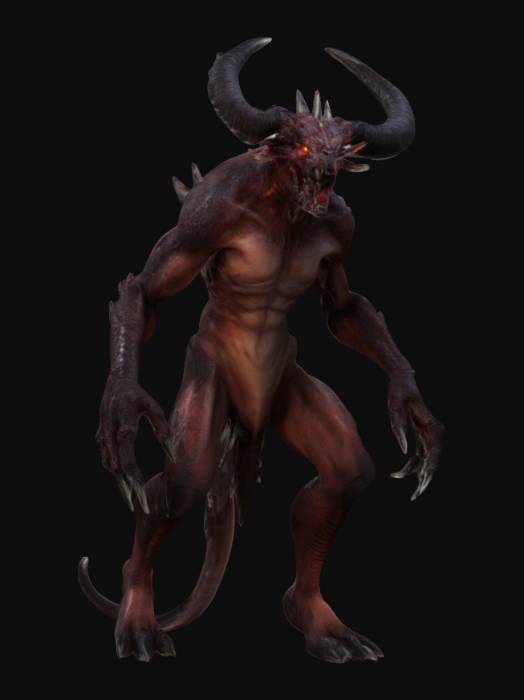
미적 점수 (1~10점): 9